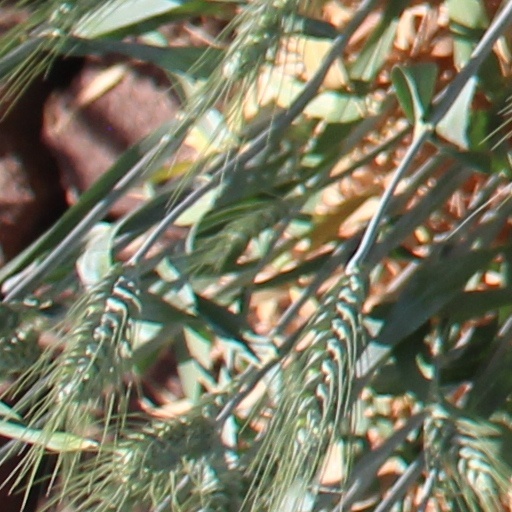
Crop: wheat